Albert Hahl

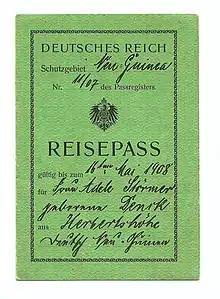
Exceptionally rare New Guinea passport

After the resignation of Rudolf von Bennigsen, Albert Hahl served as deputy governor on 10 July 1901. He returned to Germany in June 1902 because of a disease of blackwater fever, where he was finally appointed governor of German New Guinea on November 20, 1902. He held this office until April 13, 1914. Hahl took part in the exploration of the country and in 1908, accompanied by two other Europeans, first crossed Bougainville. Shortly after his arrival in New Guinea, he had already lived among the Tolai people and learned their language.